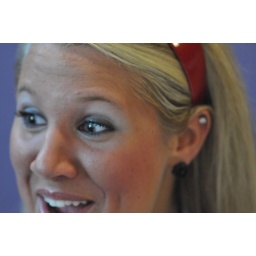
Israeli scouts visit girl scouts headquarters and troop house in Louisville Kentucky.